Hodag Country Festival

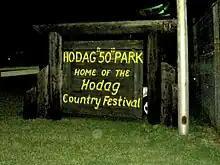
The entrance sign of the Hodag Country Festival in 2012.

The Hodag Country Festival, named after the folkloric Hodag, is an outdoor country music festival usually held the second weekend of July in Rhinelander, Wisconsin. Celebrating its 45th Anniversary in 2023, the festival has grown from 500 attendees at the first event to over 25,000 per day, with a total attendance of 30,000 - 50,000 people annually. There was no festival in 2020 due to the COVID-19 pandemic.